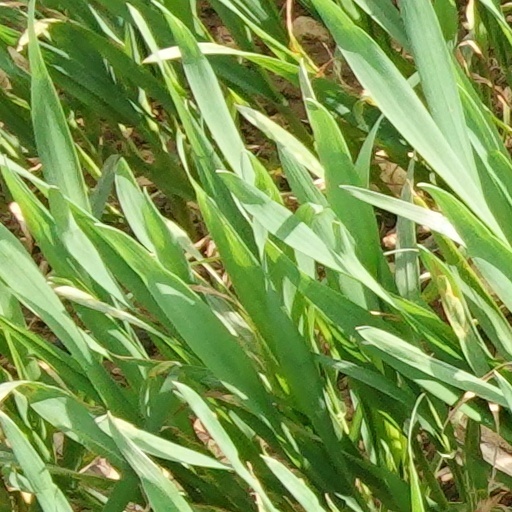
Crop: wheat